Analogion

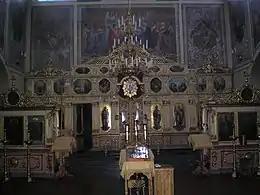
Three analogia, covered with gold cloth. (Saint Nicholas monastery, Gomel, Belarus)

An analogion ( or ἀναλογεῖον) is a lectern or slanted stand on which icons or the Gospel Book are placed for veneration by the faithful in the Eastern Orthodox Church and Eastern Catholic Churches. It may also be used as a lectern to read from liturgical books during the divine services.